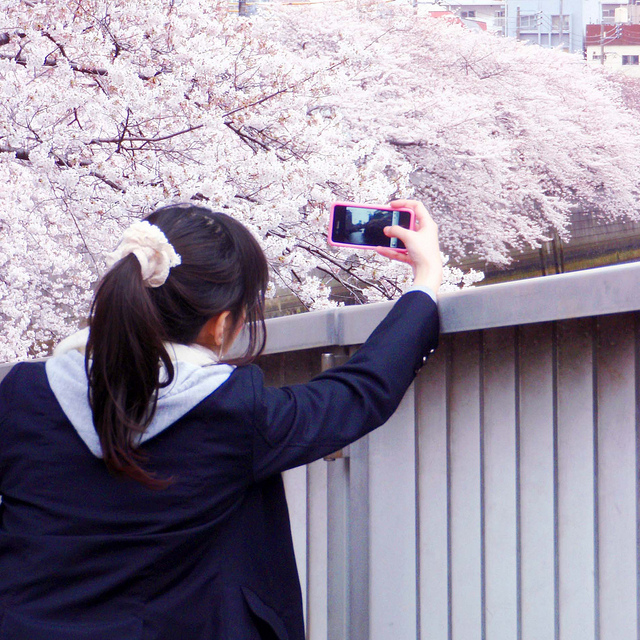
user: Given an image and a question. Answer the question in a short answer. Question: Where would you post this? Short Answer:
assistant: instagram